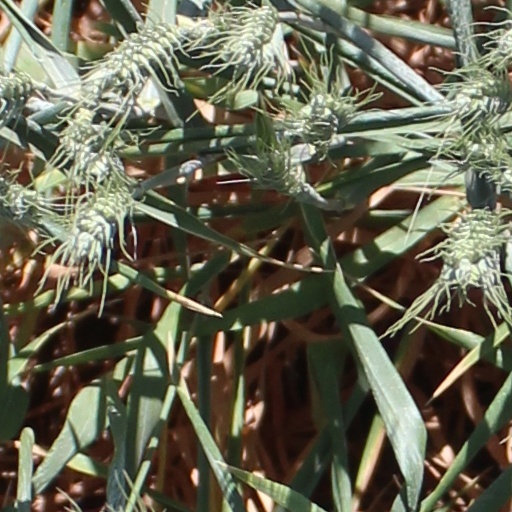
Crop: wheat